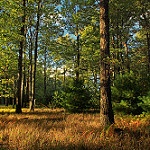
Scene: Outdoor